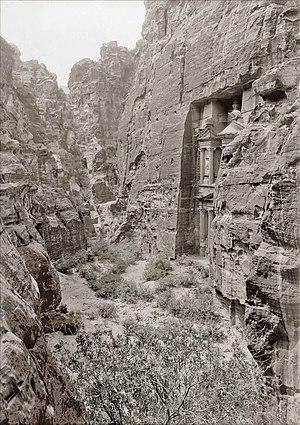
La gestion de l'eau à Pétra a forgé la puissance et le niveau de vie des résidents de la capitale de l'ancien royaume nabatéen. Cité parmi les plus puissantes de l'Antiquité, Pétra ne tient pas sa célébrité et sa prospérité, uniquement par ses magnifiques bâtiments creusés et sculptés dans la roche des montagnes environnantes. C’est surtout par son extraordinaire système hydraulique construit au cours des siècles, que Pétra a pu se développer au milieu d'un désert inhospitalier, et devenir une étape stratégique pour les caravanes chamelières, venant de l’Arabie ou de la lointaine Asie et ...apportant les soies, les épices et les parfums, vers les cours d’Europe.